Relugolix

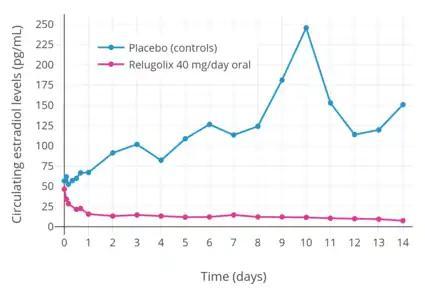
Estradiol levels with 40 mg relugolix once per day in premenopausal women relative to untreated premenopausal women.

Relugolix is a selective antagonist of the gonadotropin-releasing hormone receptor (GnRHR), with a half-maximal inhibitory concentration (IC) of 0.12 nM.